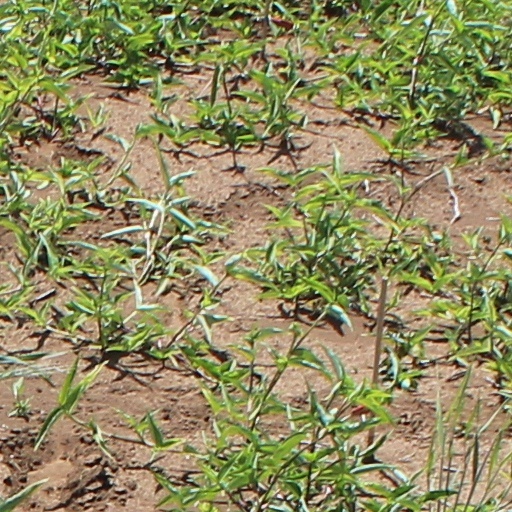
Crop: wheat